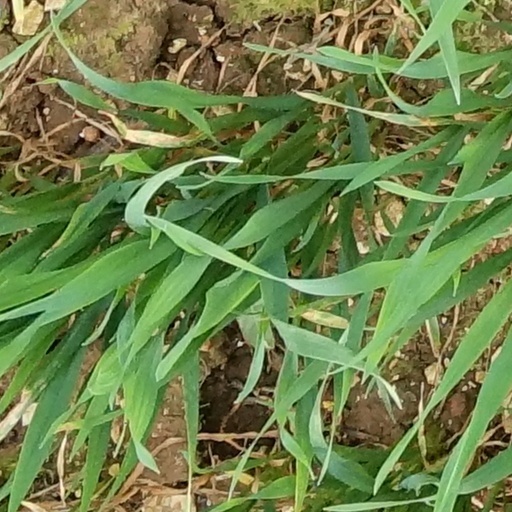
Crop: wheat